Piriaka railway station

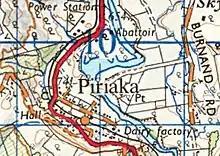
Piriaka on 1972 one inch map

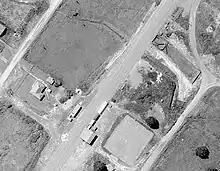
aerial photo of Piriaka in 1964

Piriaka was a station on the North Island Main Trunk line, in the Ruapehu District of New Zealand, serving Piriaka. It was north of Kakahi and south of Manunui. It formally opened on 9 November 1908, though it was renamed from Pirihaka on 25 April 1902 and work was well advanced by 1903, with the rails laid south of Piriaka by May 1904. Goods traffic started on 11 October 1904. By 10 November 1908 a passing loop could take 48 wagons and there was a 6th class station, with water supply, privies and urinals, a x passenger platform, loading bank, cattle yards and a x goods shed.